United Kingdom in the Eurovision Song Contest 2007

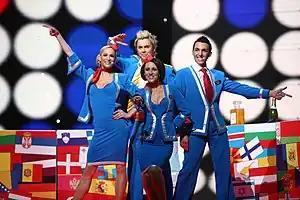
Scooch during a rehearsal before the final

Scooch took part in technical rehearsals on 7 and 8 May, followed by dress rehearsals on 11 and 12 May. During the running order draw for the semi-final and final on 12 March 2007, the United Kingdom was placed to perform in position 19 in the final, following the entry from and before the entry from . The British performance featured the members of Scooch, joined by two backing vocalists, performing on a predominantly red, white and blue coloured stage which featured cabin-style props including refreshment trolleys, metal detectors, suitcases and airplane seats, with the LED screens displaying flying white planes and dots. The United Kingdom placed twenty-second in the final, scoring 19 points.